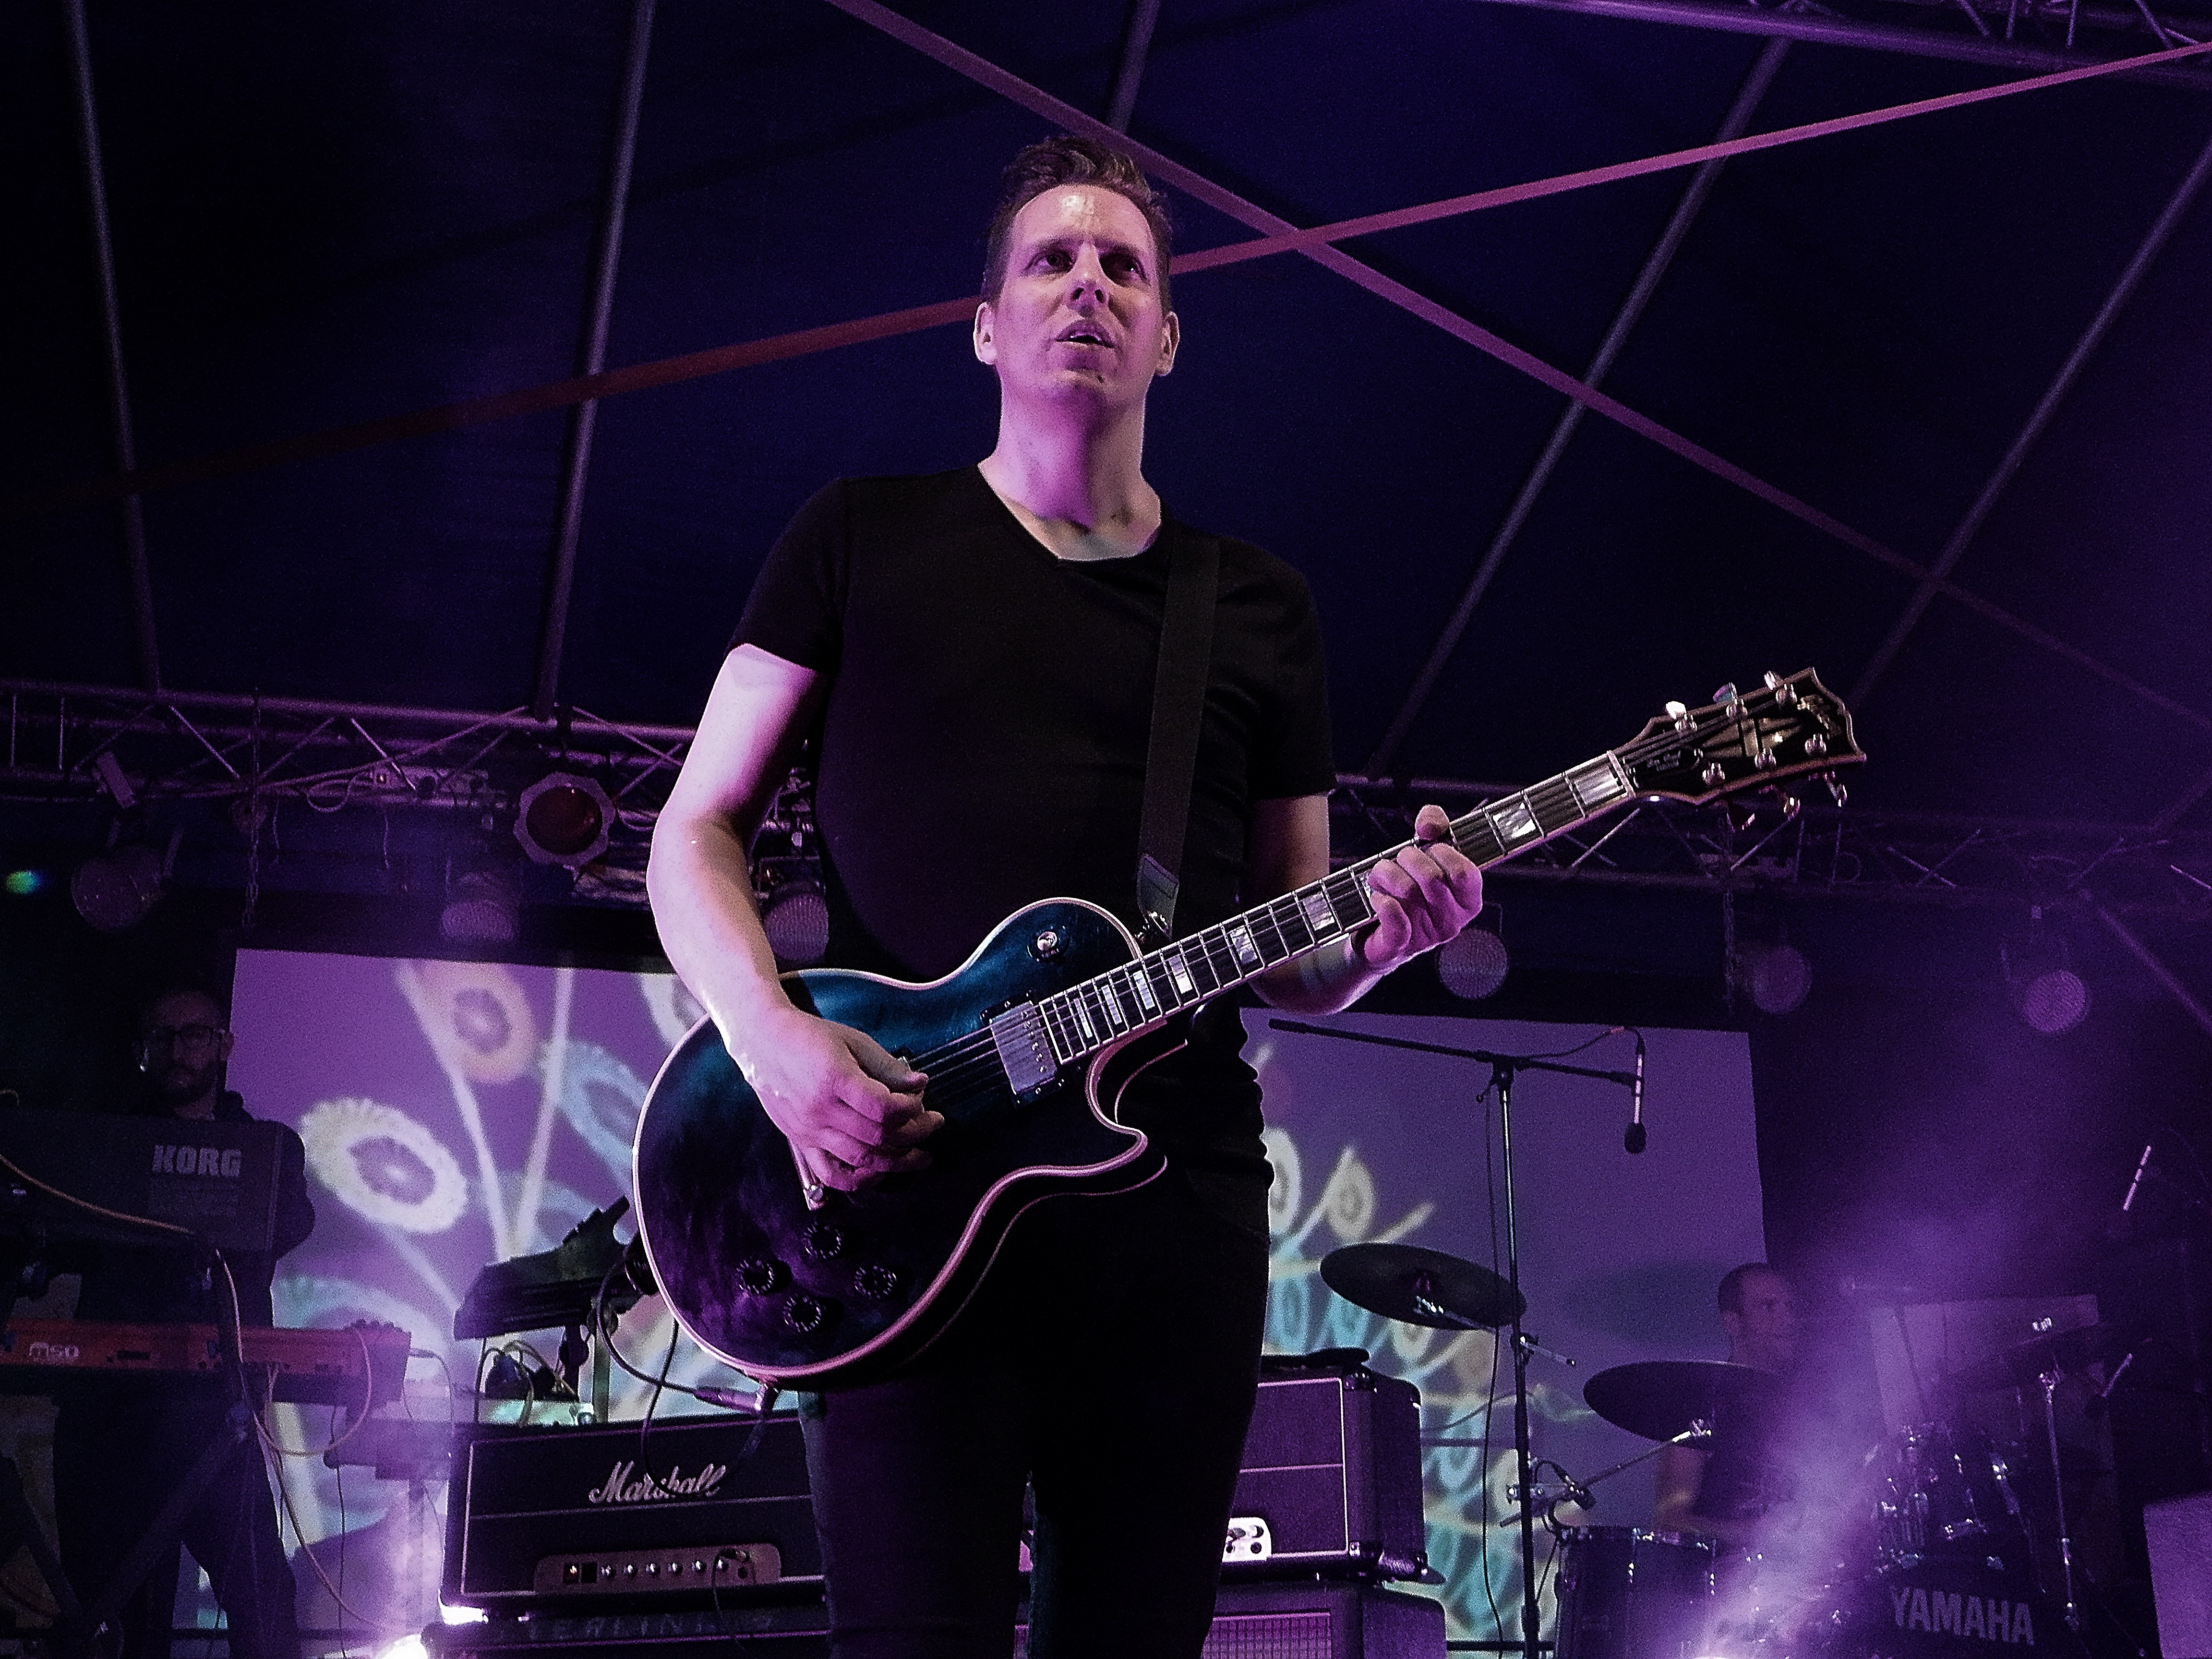
music, guitar, guy, concert, musician, stage, performance, bassist, singing, event, guitarist, drums, drummer, entertainment, performing arts, singer songwriter, rock concert, musical ensemble